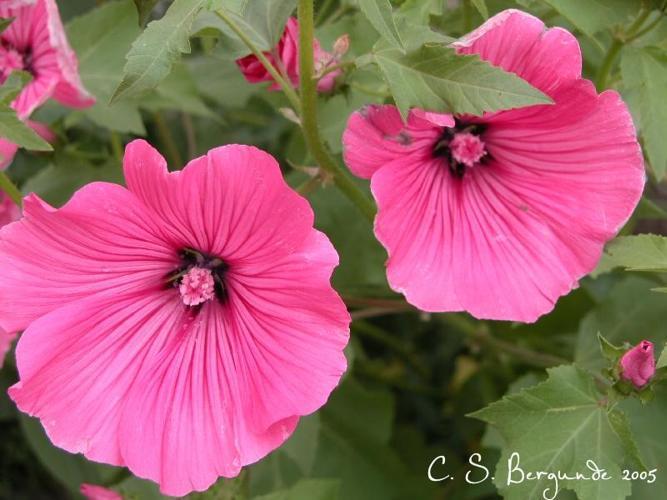
Label: tree mallow